Names of Australian rules football

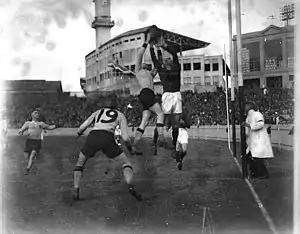
A New South Wales player outmarks a Western Australian opponent in the goal square at the 1933 Australian Football Carnival at the Sydney Cricket Ground.

The sport of Australian rules football has been called by a number of different names throughout its history. Since 1905, with the formation of the Australasian Football Council, the game has been called "Australian football". The name has been codified by the AFL Commission, as the game's name in the "Laws of Australian football". Historically, the sport has been referred to as "Victorian rules" (referring to its origins in Melbourne), the "Victorian game", "Australasian rules", the "Australian game" and "Australian national football", "national football", the "bouncing game" and, derisively, "aerial ping pong" as well as several other names. Today, the common names for the sport are "Australian Football" and "Australian rules football" and it is referred to as "football", "footy", "Aussie rules" or sometimes as "AFL" (a genericised abbreviation of Australian Football League, the sport's pre-eminent and professional competition).